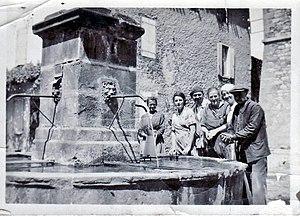
Fontaine, place de l'église 1955
Nébias est une commune française, située dans le département de l'Aude en région Occitanie.